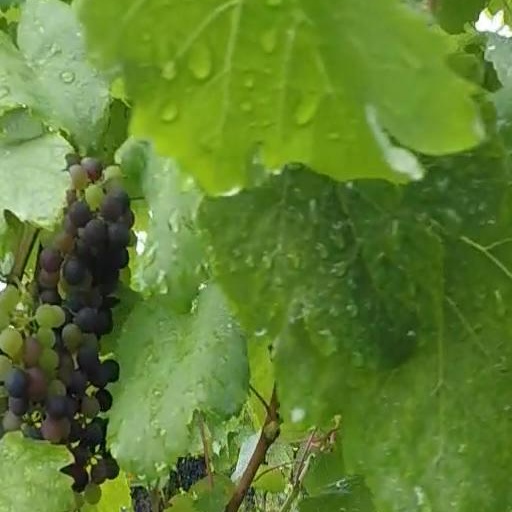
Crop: grape